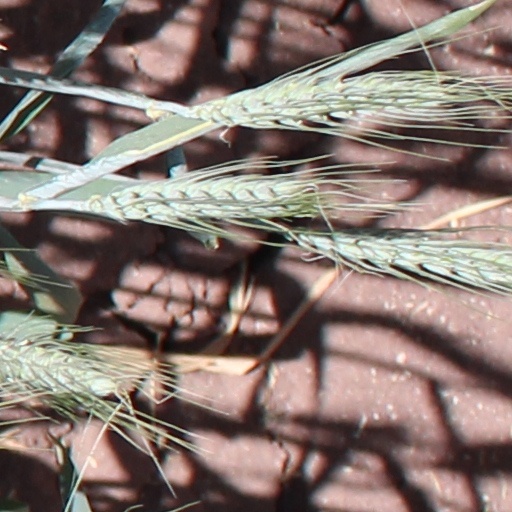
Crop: wheat